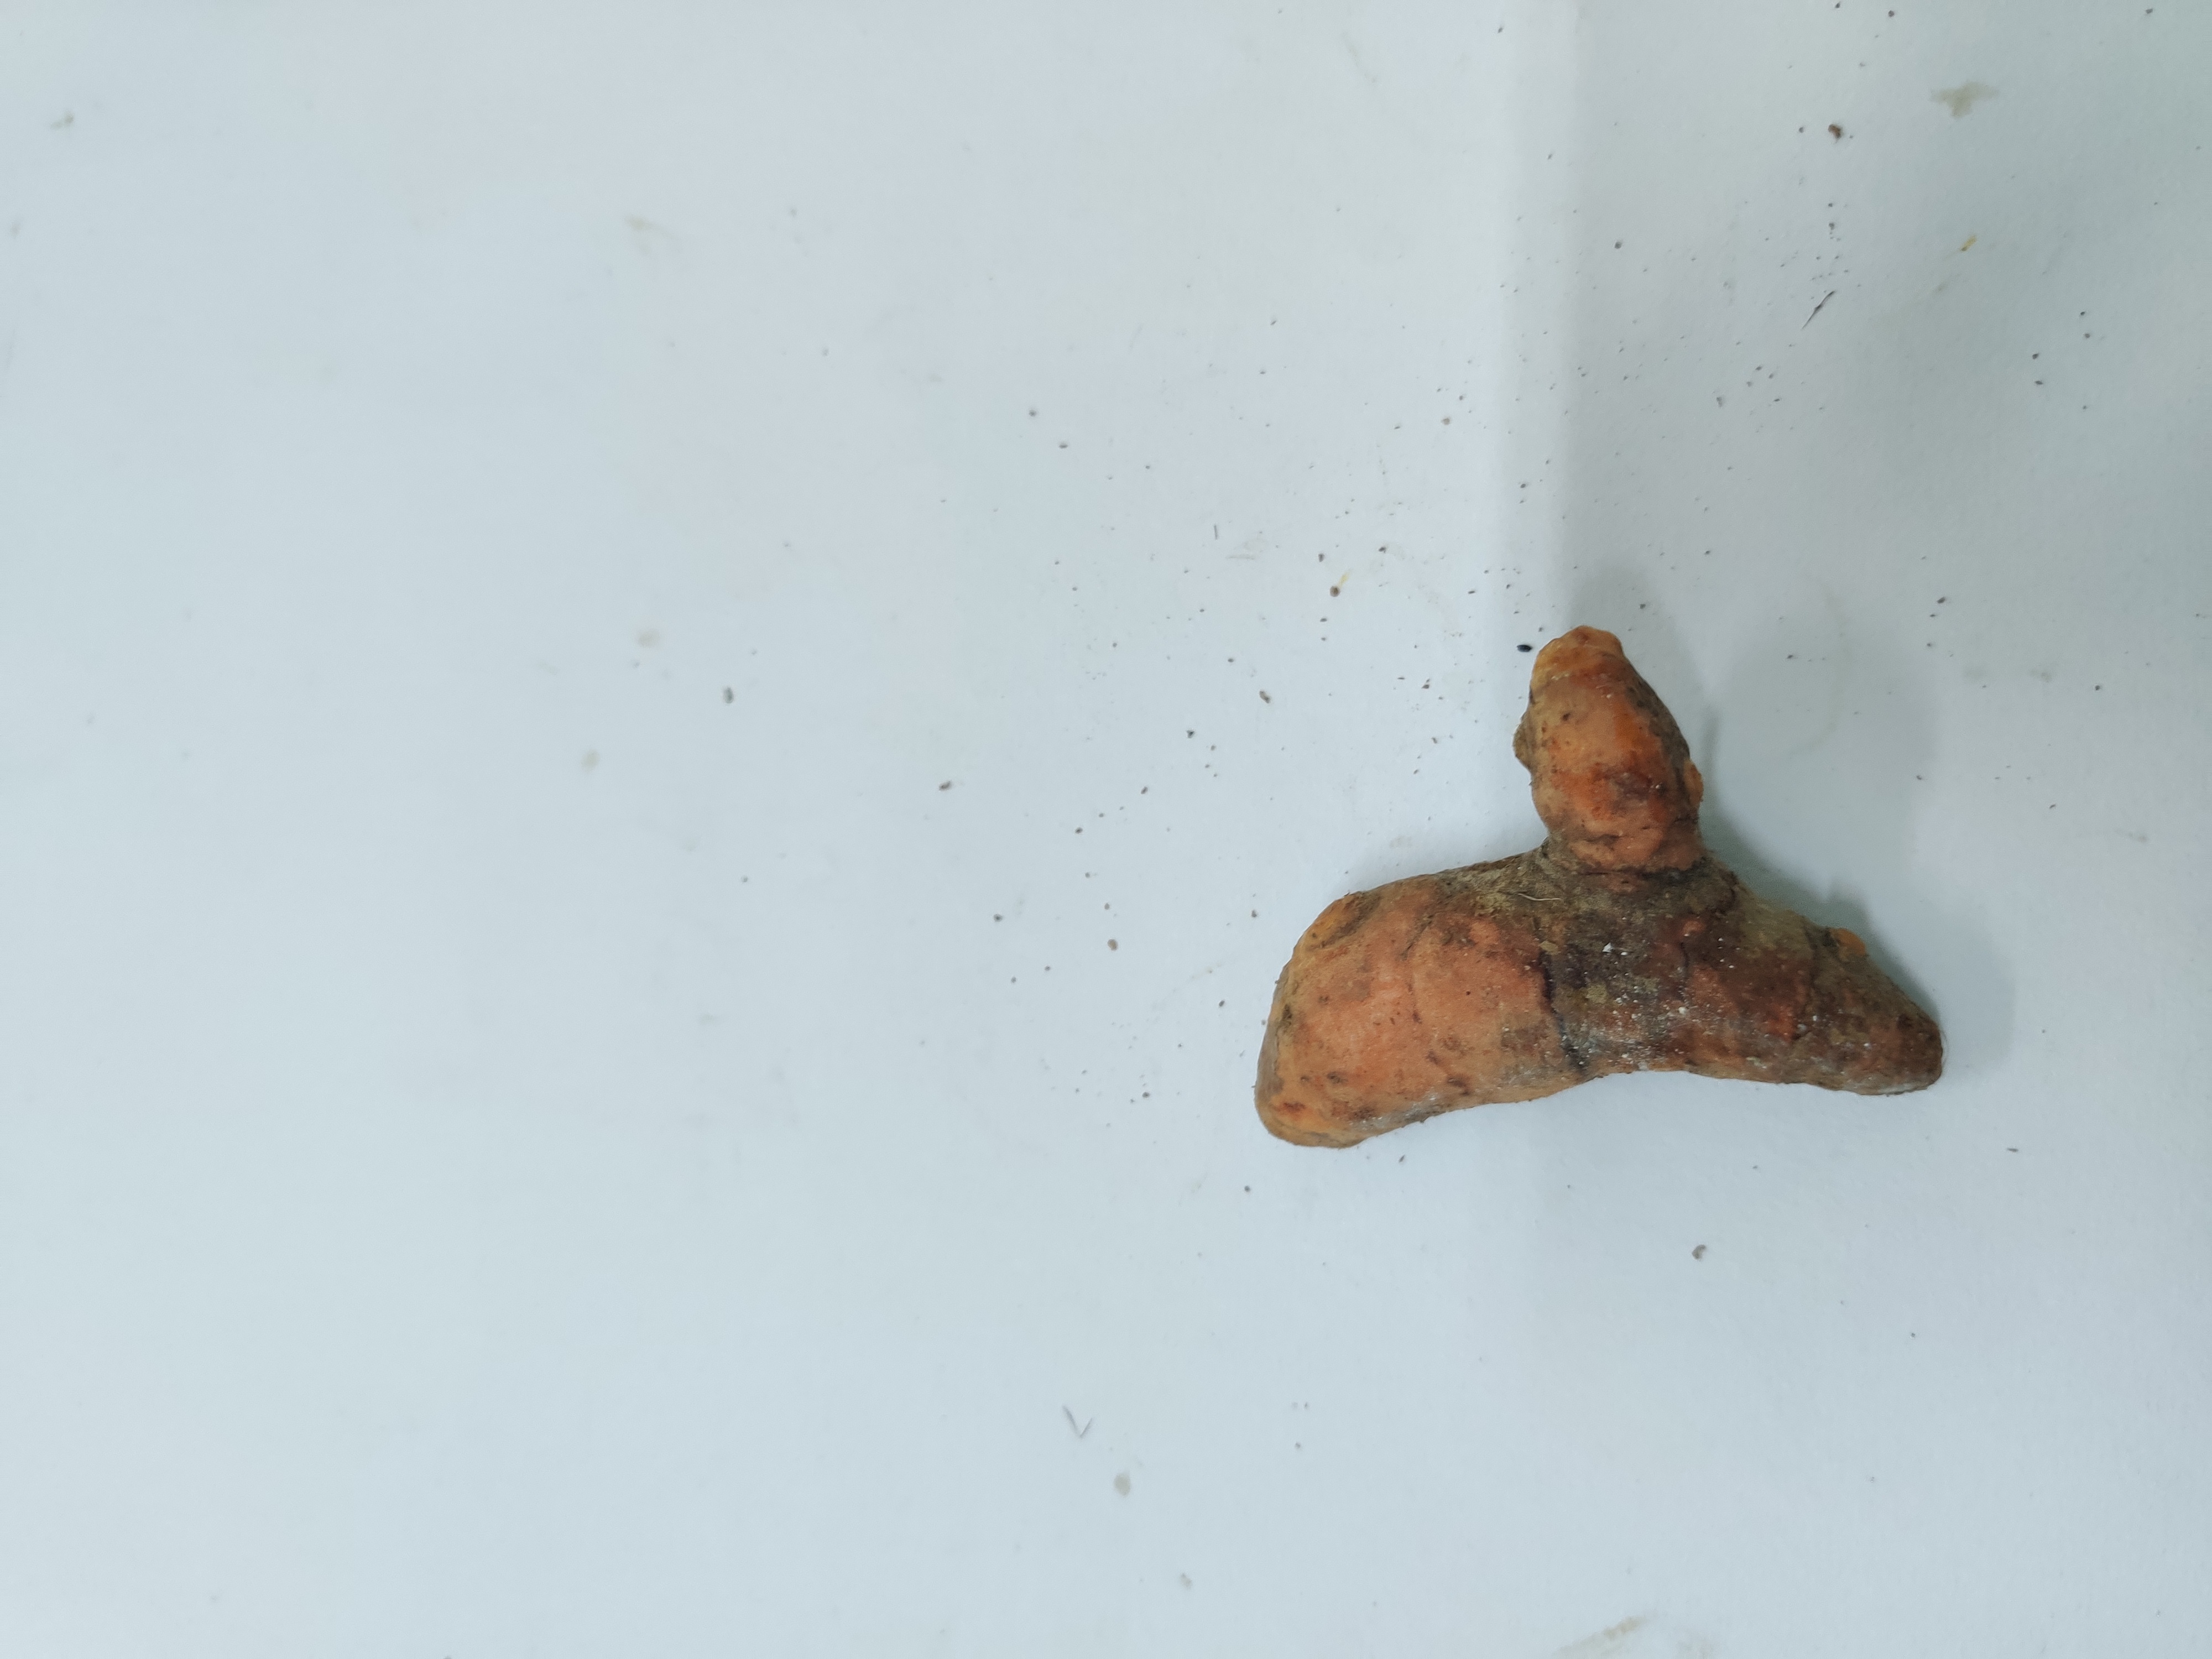
Crop: Turmeric
Condition: Damaged